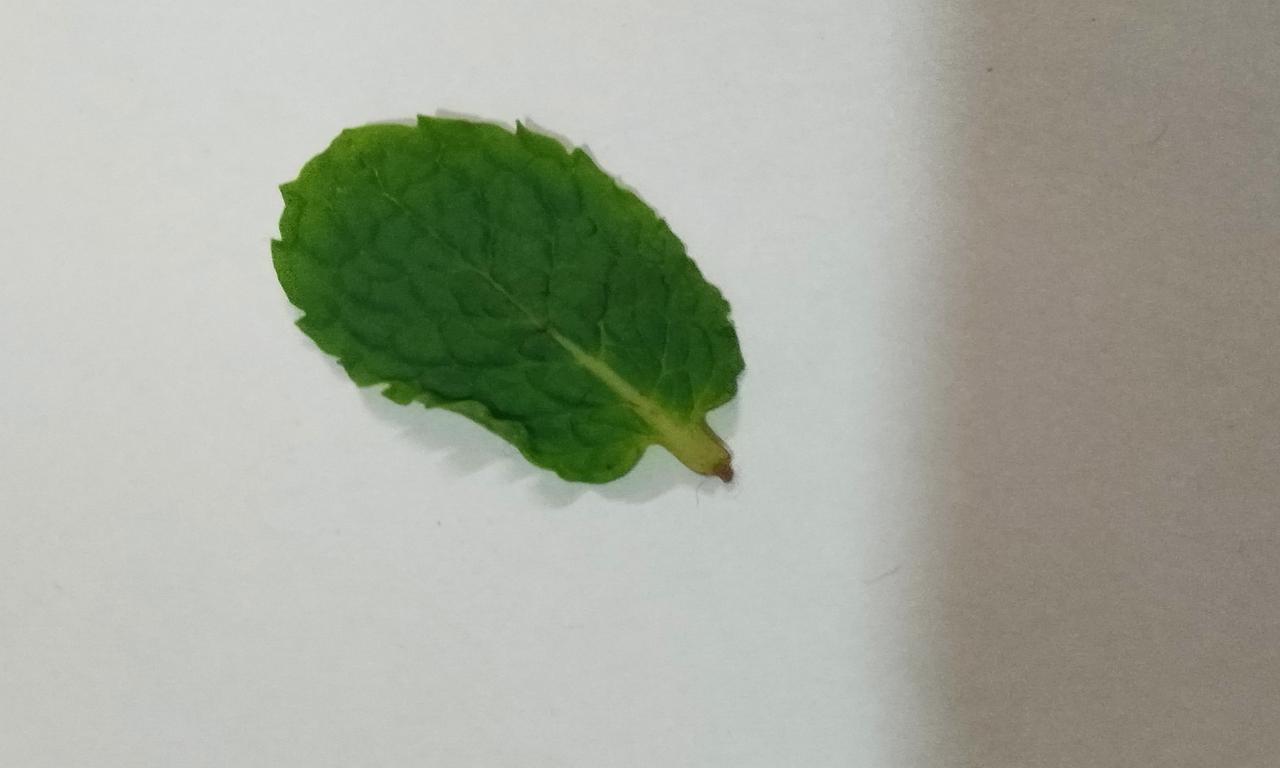
Label: Fresh